Donepezil

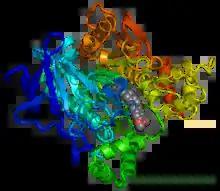
Donepezil inhibiting "Torpedo californica" acetylcholinesterase

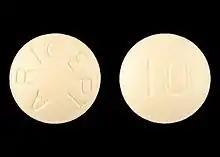
10 mg Aricept pill

Research leading to the development of donepezil began in 1983, at Eisai, and in 1996, Eisai received approval from the United States Food and Drug Administration (FDA) for donepezil under the brand "Aricept", which it co-marketed with Pfizer. The team at Eisai was led by Hachiro Sugimoto.